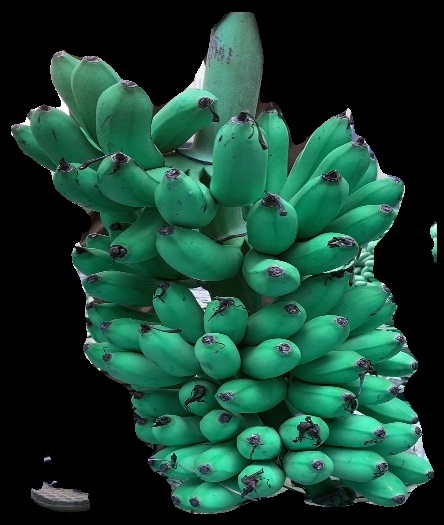
Variety: rasbale
Grade: grade1